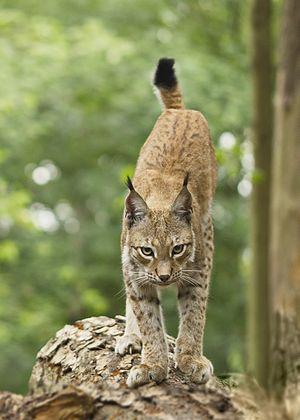
Un jeune lynx boréal de la réserve animale du Domaine des grottes de Han en Belgique.
Le Domaine des Grottes de Han est un complexe touristique belge wallon situé dans la province de Namur, à Han-sur-Lesse. Ce site est composé de cinq attractions. Le parc animalier présente de nombreuses espèces de la faune européenne.
Le Lynx boréal, également appelé Lynx d'Eurasie, Lynx commun, Loup-cervier et improprement Lynx d'Europe, est une espèce de félin du genre Lynx. S'il est impropre de l'appeler Lynx d'Europe c'est parce que sa distribution est en fait largement eurasienne, atteignant le littoral nord-pacifique. Aisément reconnaissable à ses longues pattes, sa courte queue et sa face aux oreilles pointues, le Lynx boréal apparaît dans de grandes variétés de robes et de tailles.